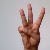
The image shows a hand gesture representing the letter 'W' in Indian Sign Language.